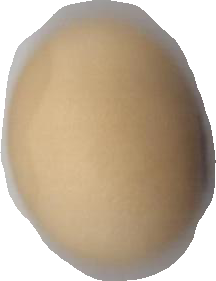
Variety: Anjasmoro